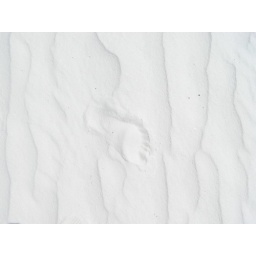
fun fact: this sand is actually gypsum, which disolves in water and is in toothpaste. i love fun facts.